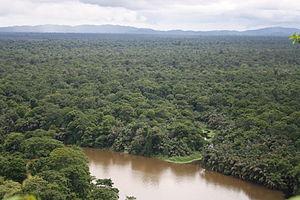
Le parc national de Tortuguero est un parc national situé dans la province de Limón au Costa Rica. Le site fait aussi partie de la Humedal Caribe Noreste, une zone humide d'une importance internationale de la Convention de Ramsar. Le parc se situe dans la Province de Limón au nord-est du Costa Rica. C'est le troisième parc le plus visité du Costa Rica, malgré le fait que l'endroit soit uniquement accessible par avion ou bateau.